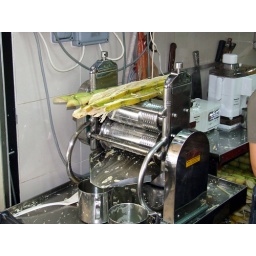
After finishing off my chicken rice, I stopped by another stall for a glass of freshly squeezed cane juice.